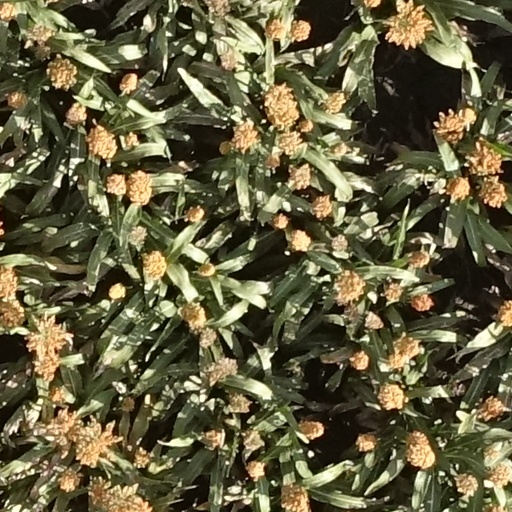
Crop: sorghum